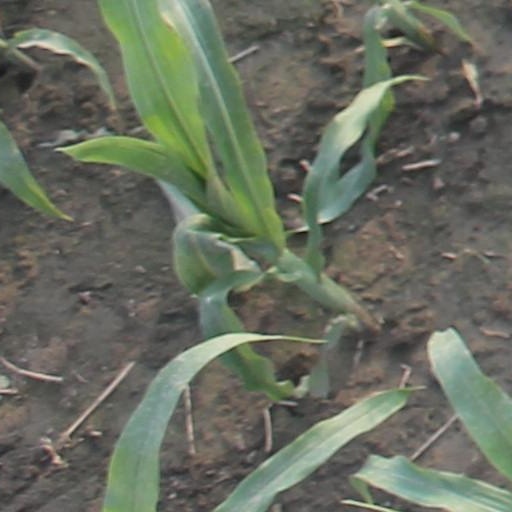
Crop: maize; corn